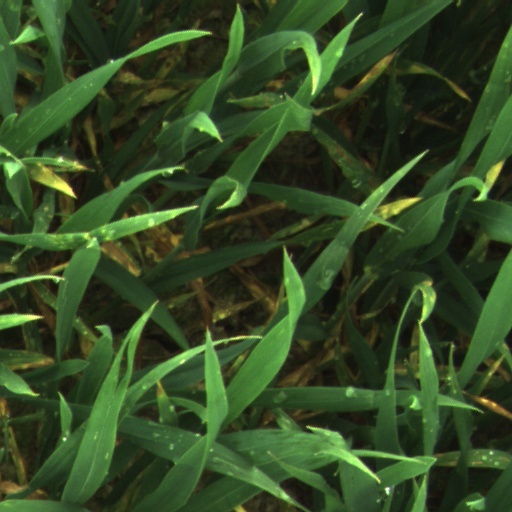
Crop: wheat